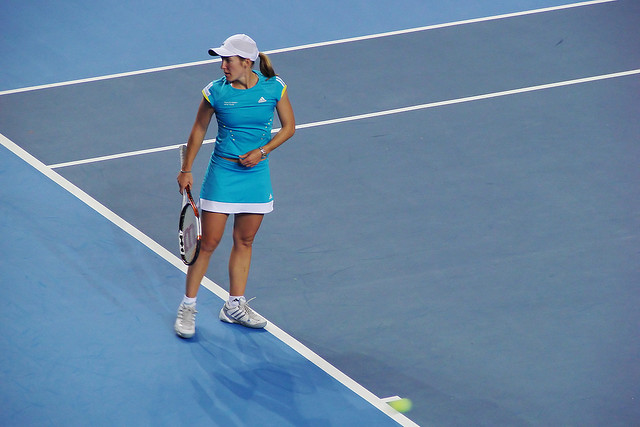
người phụ nữ đang cầm vợt tennis đứng ngoài biên